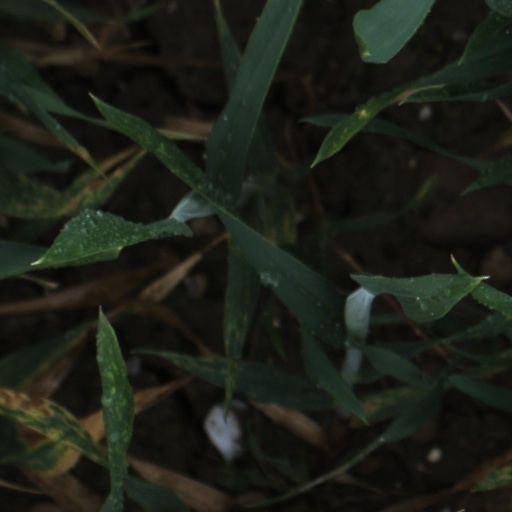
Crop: wheat